Separation of church and state

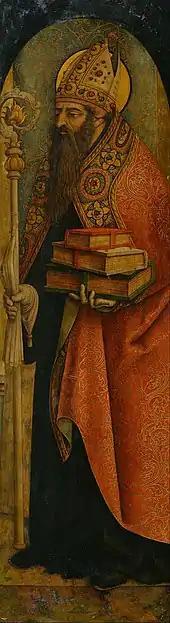
"St. Augustine" by Carlo Crivelli

The entanglement of religion with the state has a long history dating back at least to the prosecution and conviction to death of Socrates for impiety in ancient Athens.